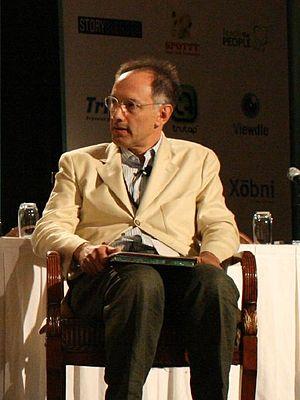
Michael Moritz est un investisseur en capital risque britannique et un ancien membre du conseil d'administration de Google inc. Marié à la romancière américaine Harriet Heyman, il est considéré comme l'homme le plus riche du Pays de Galles.